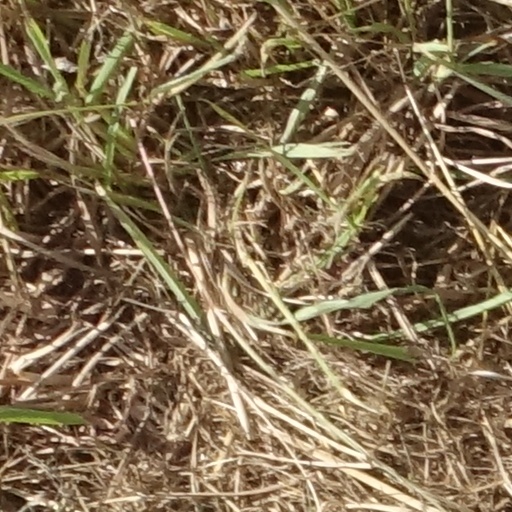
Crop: sorghum